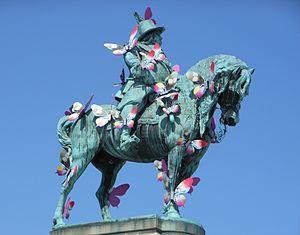
La statue de Charles X Gustave de Suède à Malmö a été recouverte de papillons, symbole de l'Eurovision 2013 qui a lieu dans la ville.
Le Concours Eurovision de la chanson 2013 est la 58ᵉ édition du Concours Eurovision de la chanson dont les trois soirées furent diffusées les 14, 16 et 18 mai. Le slogan de cette édition est We Are One.